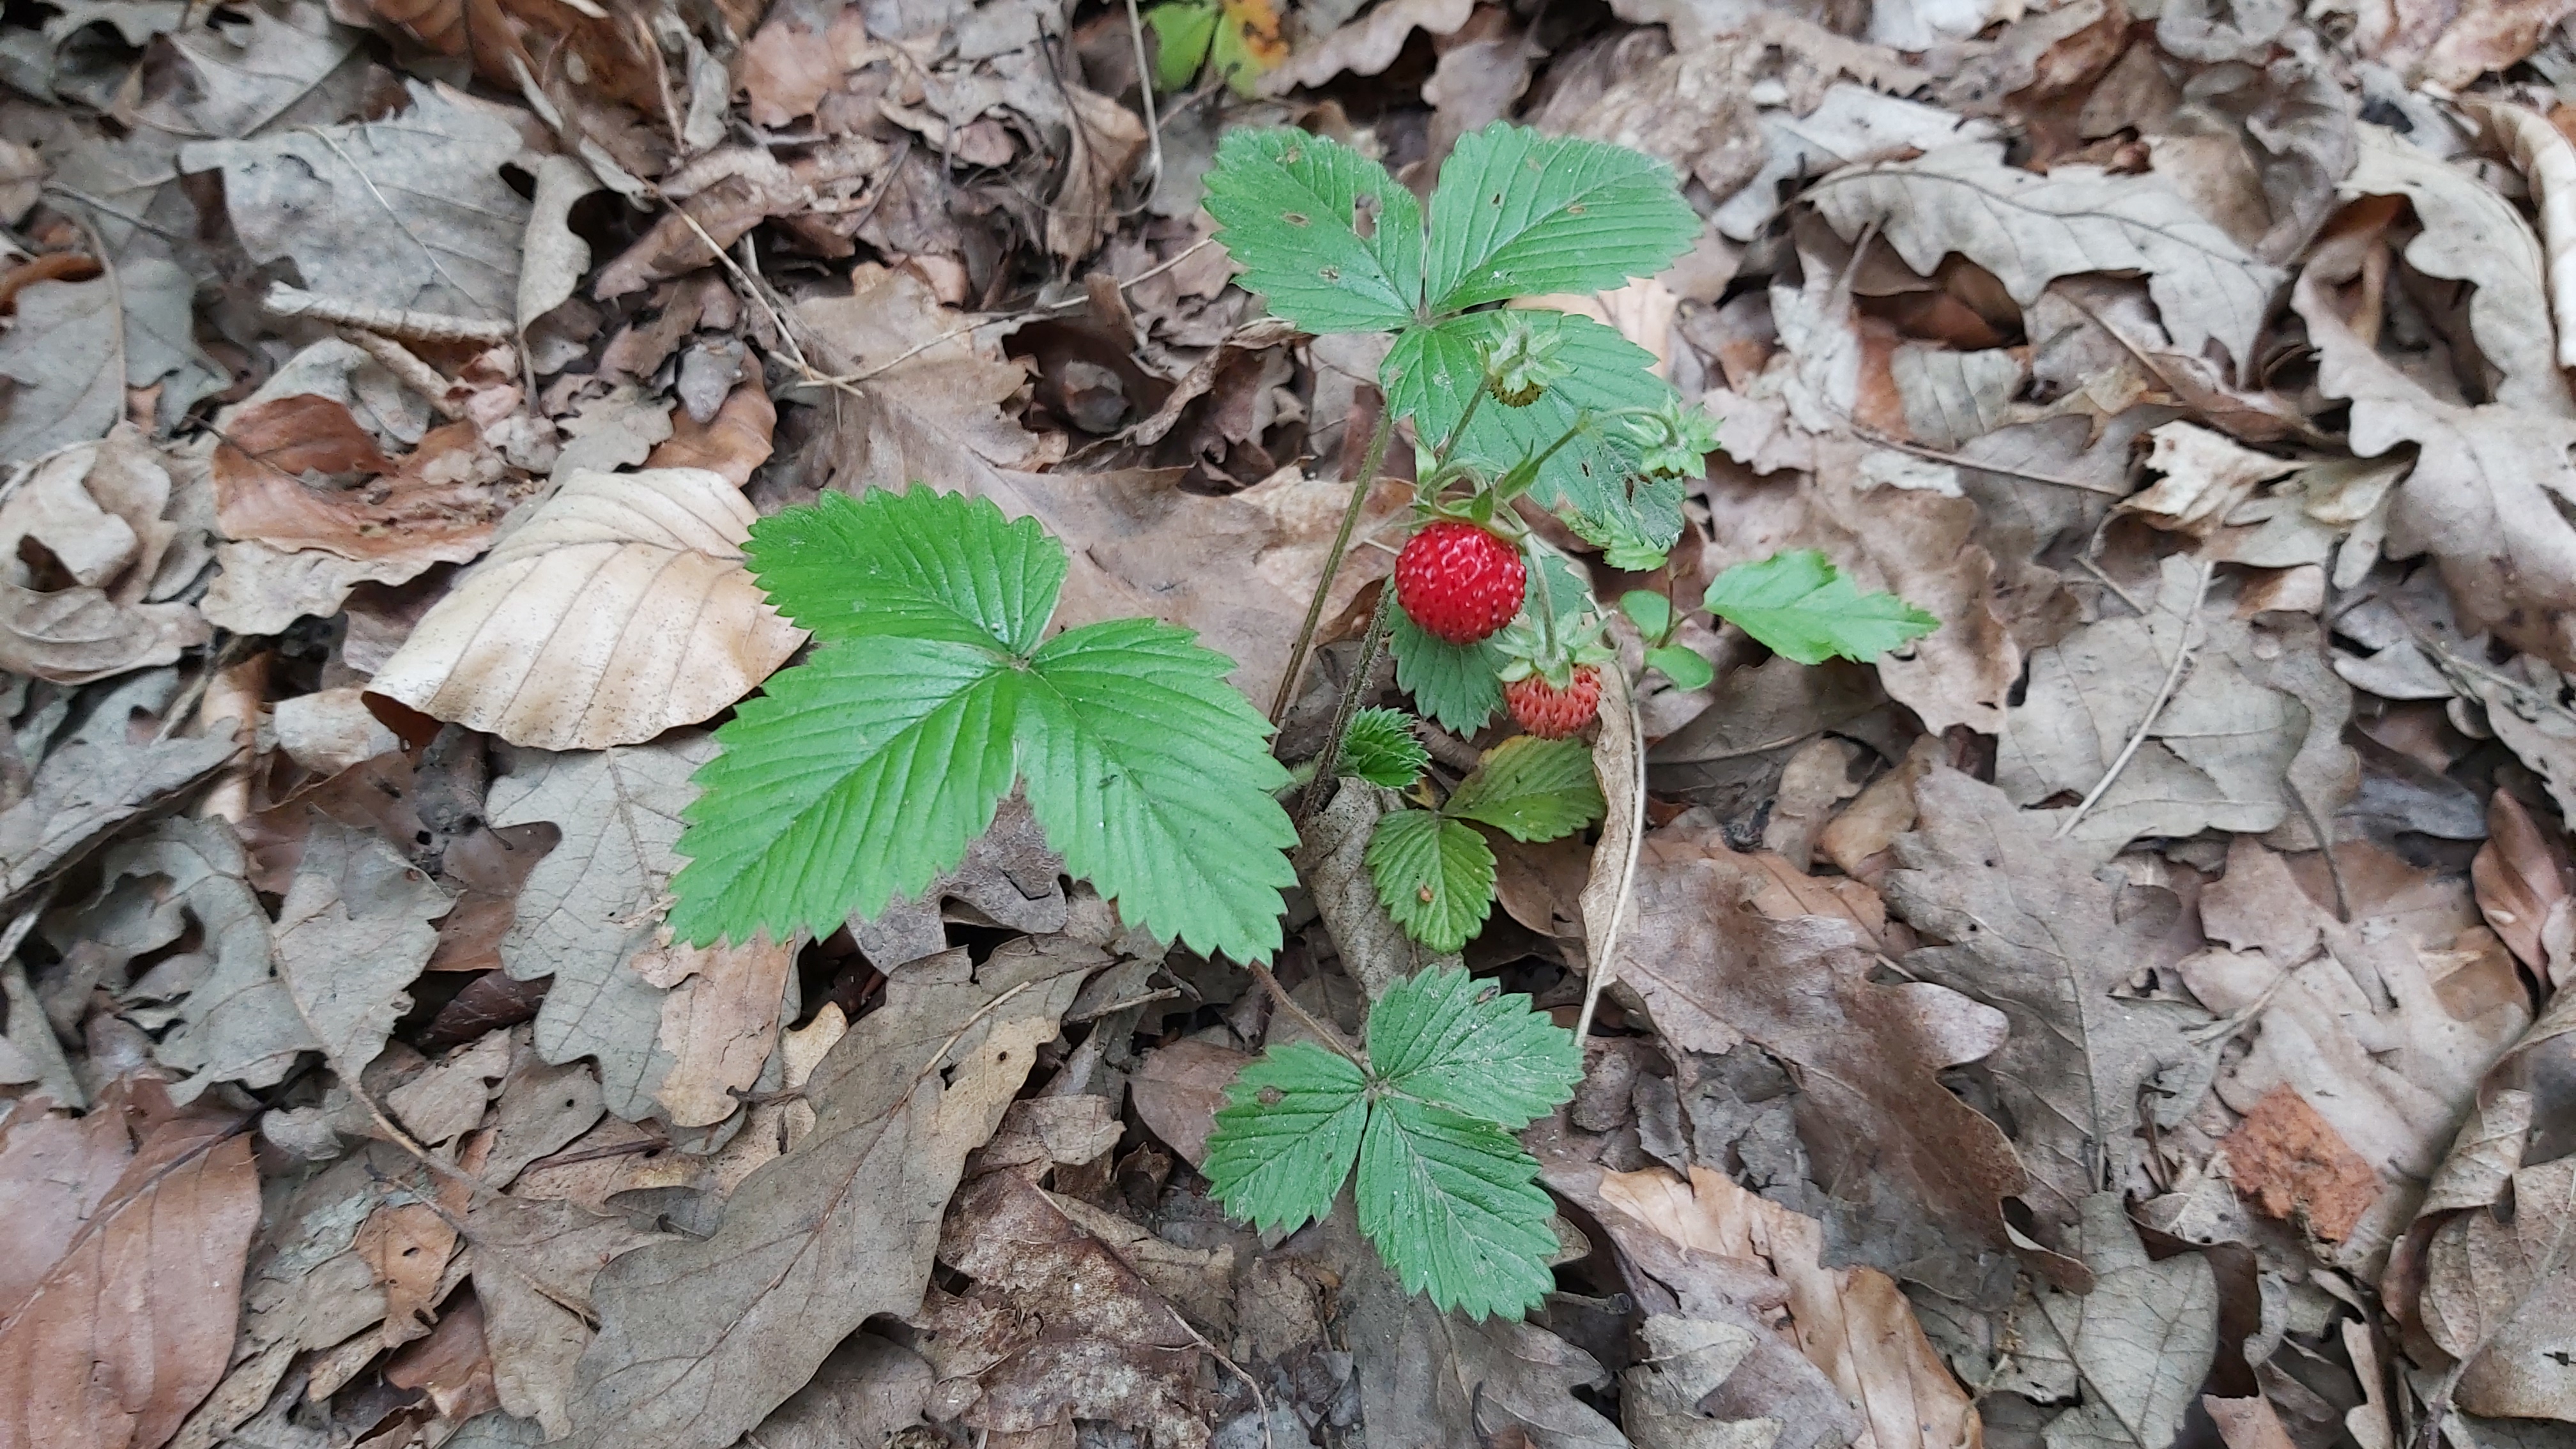
strawberry, wild strawberry, forest, spring, red, small, plant, fruit, leaves, dry leaves, flower, leaf, flowering plant, Virginia strawberry, thimbleberry, alpine strawberry, subshrub, native raspberry, bramble, nettle family, cinquefoil, herb, wildflower, dewberry, perennial plant